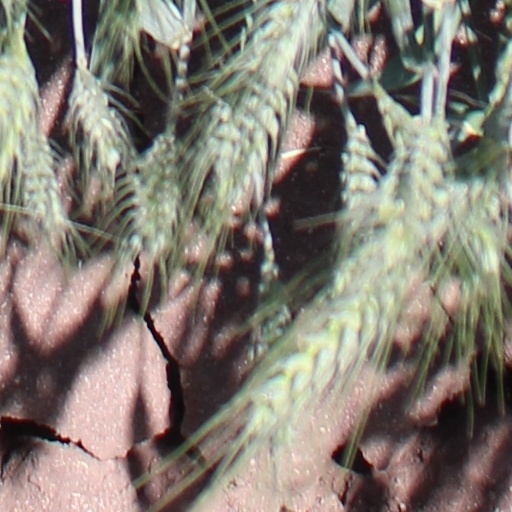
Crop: wheat